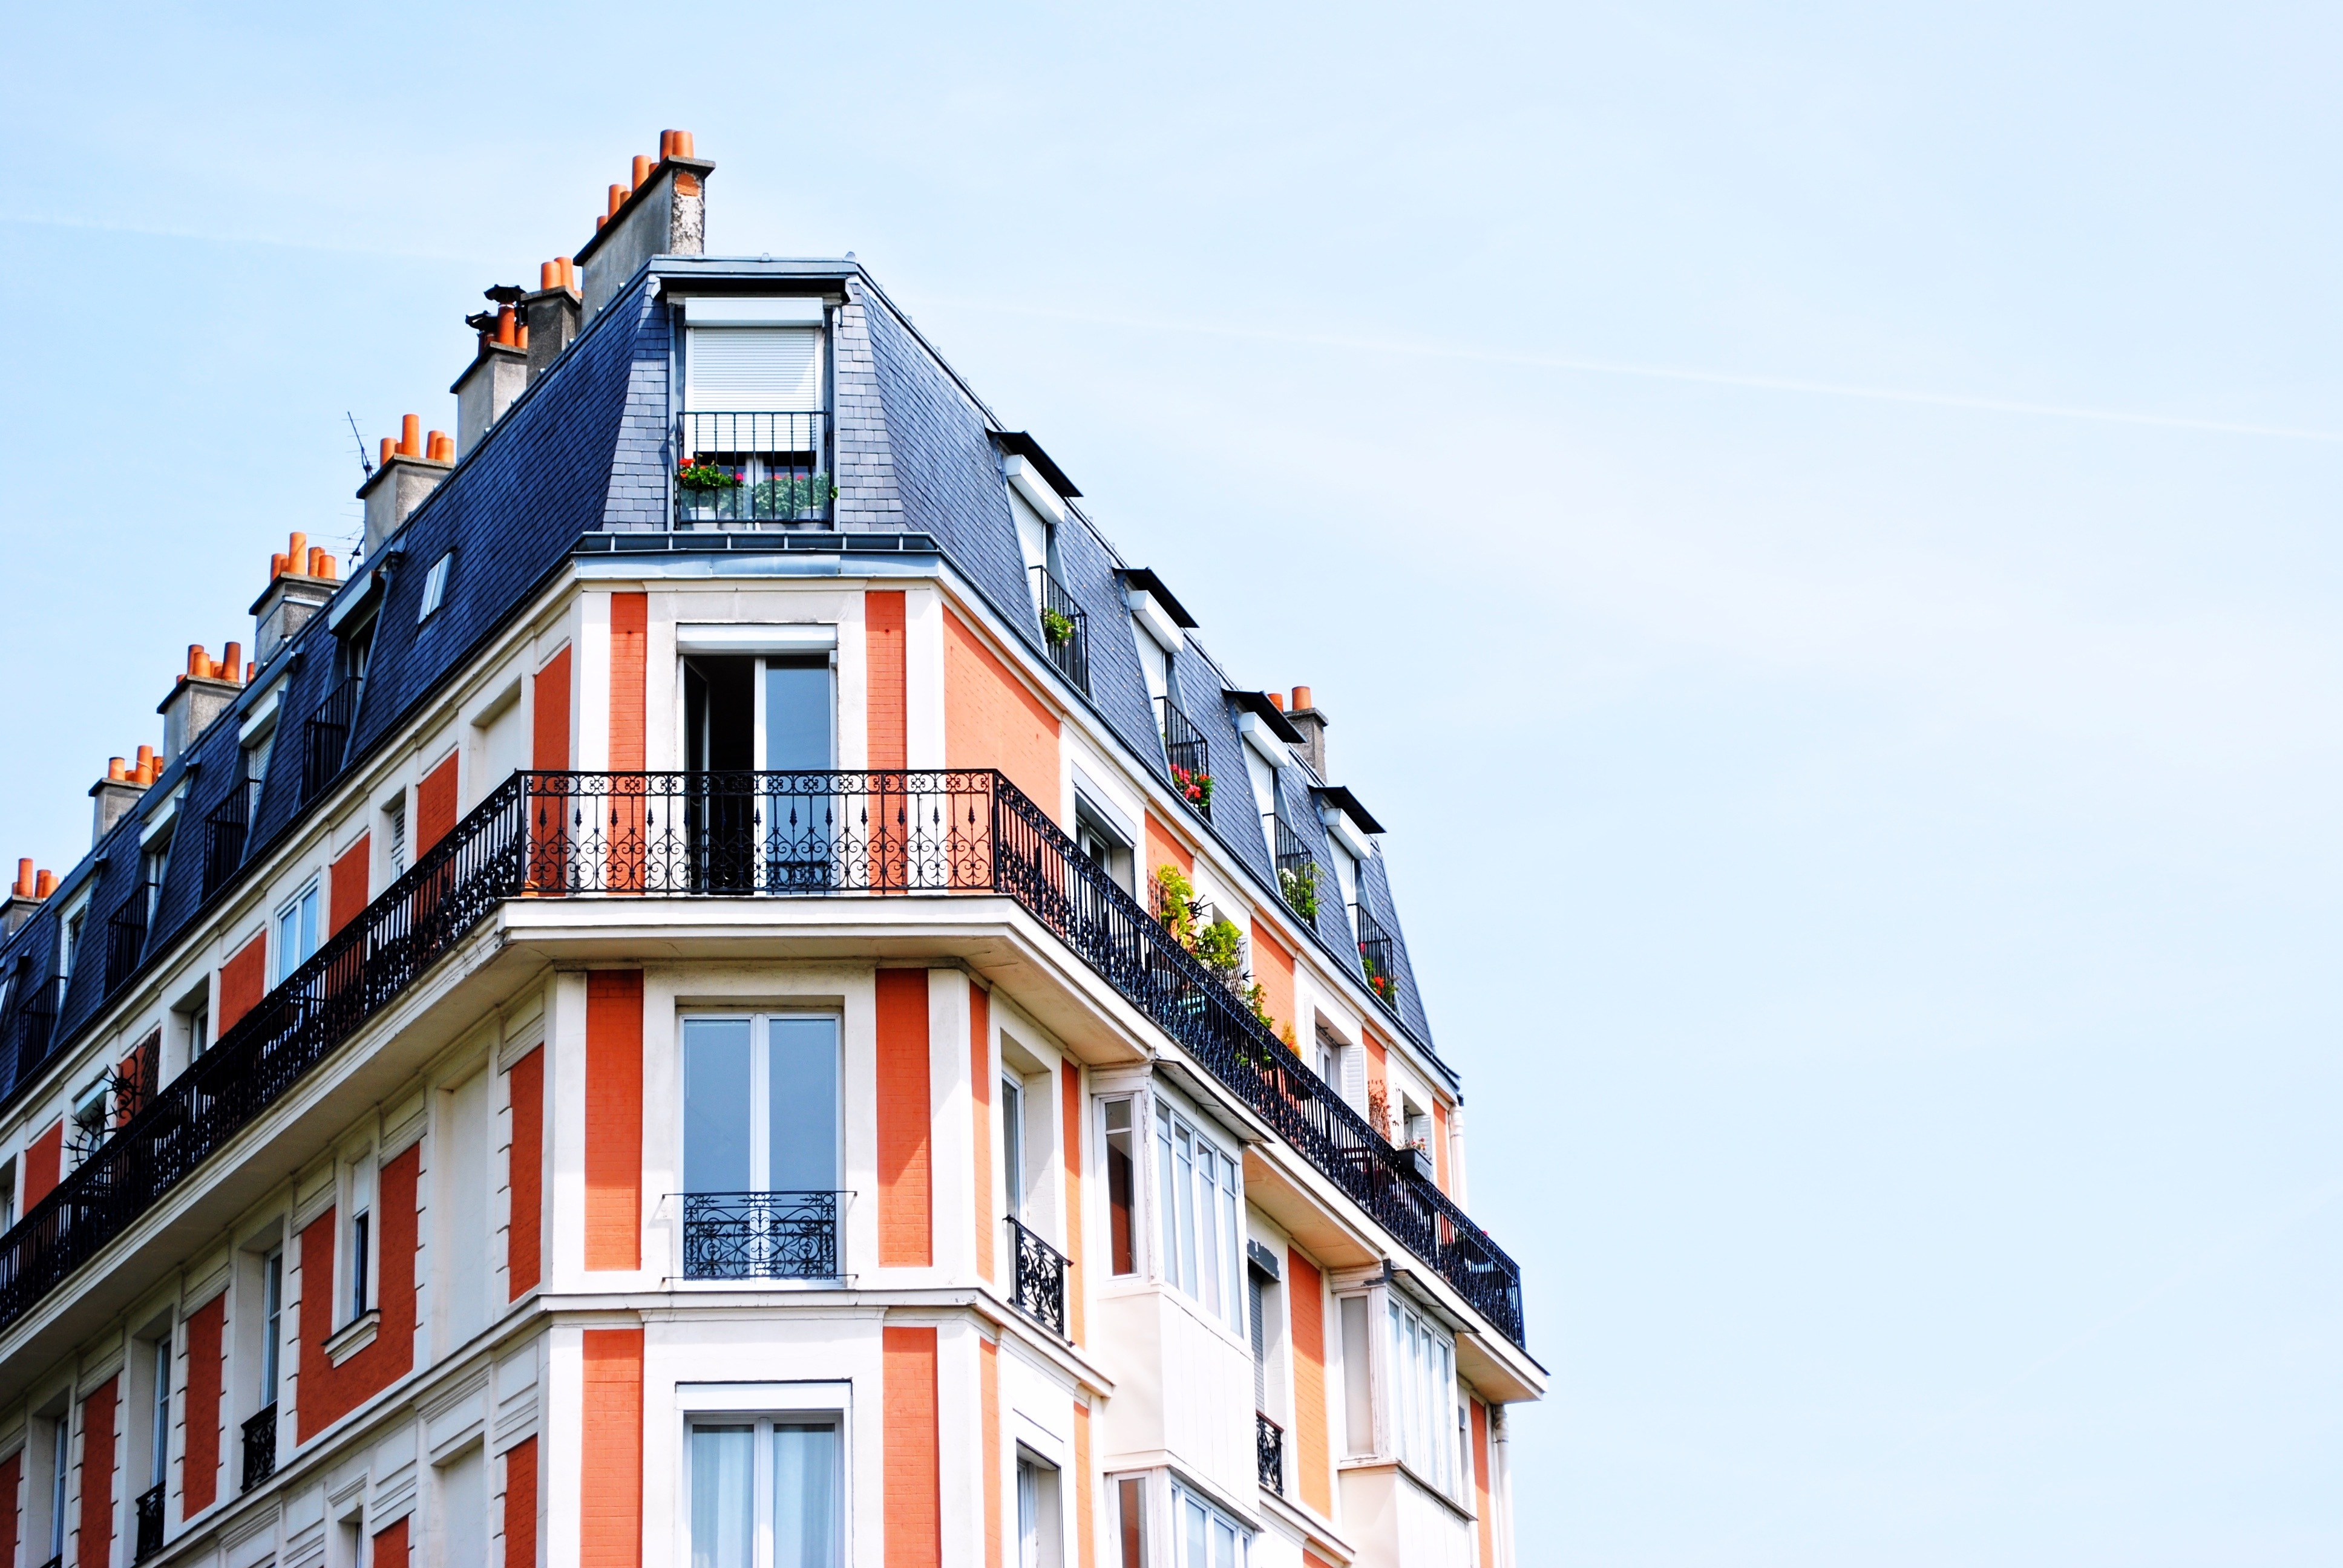
architecture, house, window, building, home, balcony, tower, landmark, facade, residence, blue, exterior, residential, apartment, tower block, housing, balconies, apartment building, neighbourhood, residential area